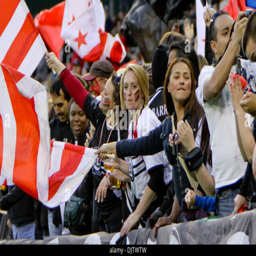
fans known as the cheer on their team during the game against fire